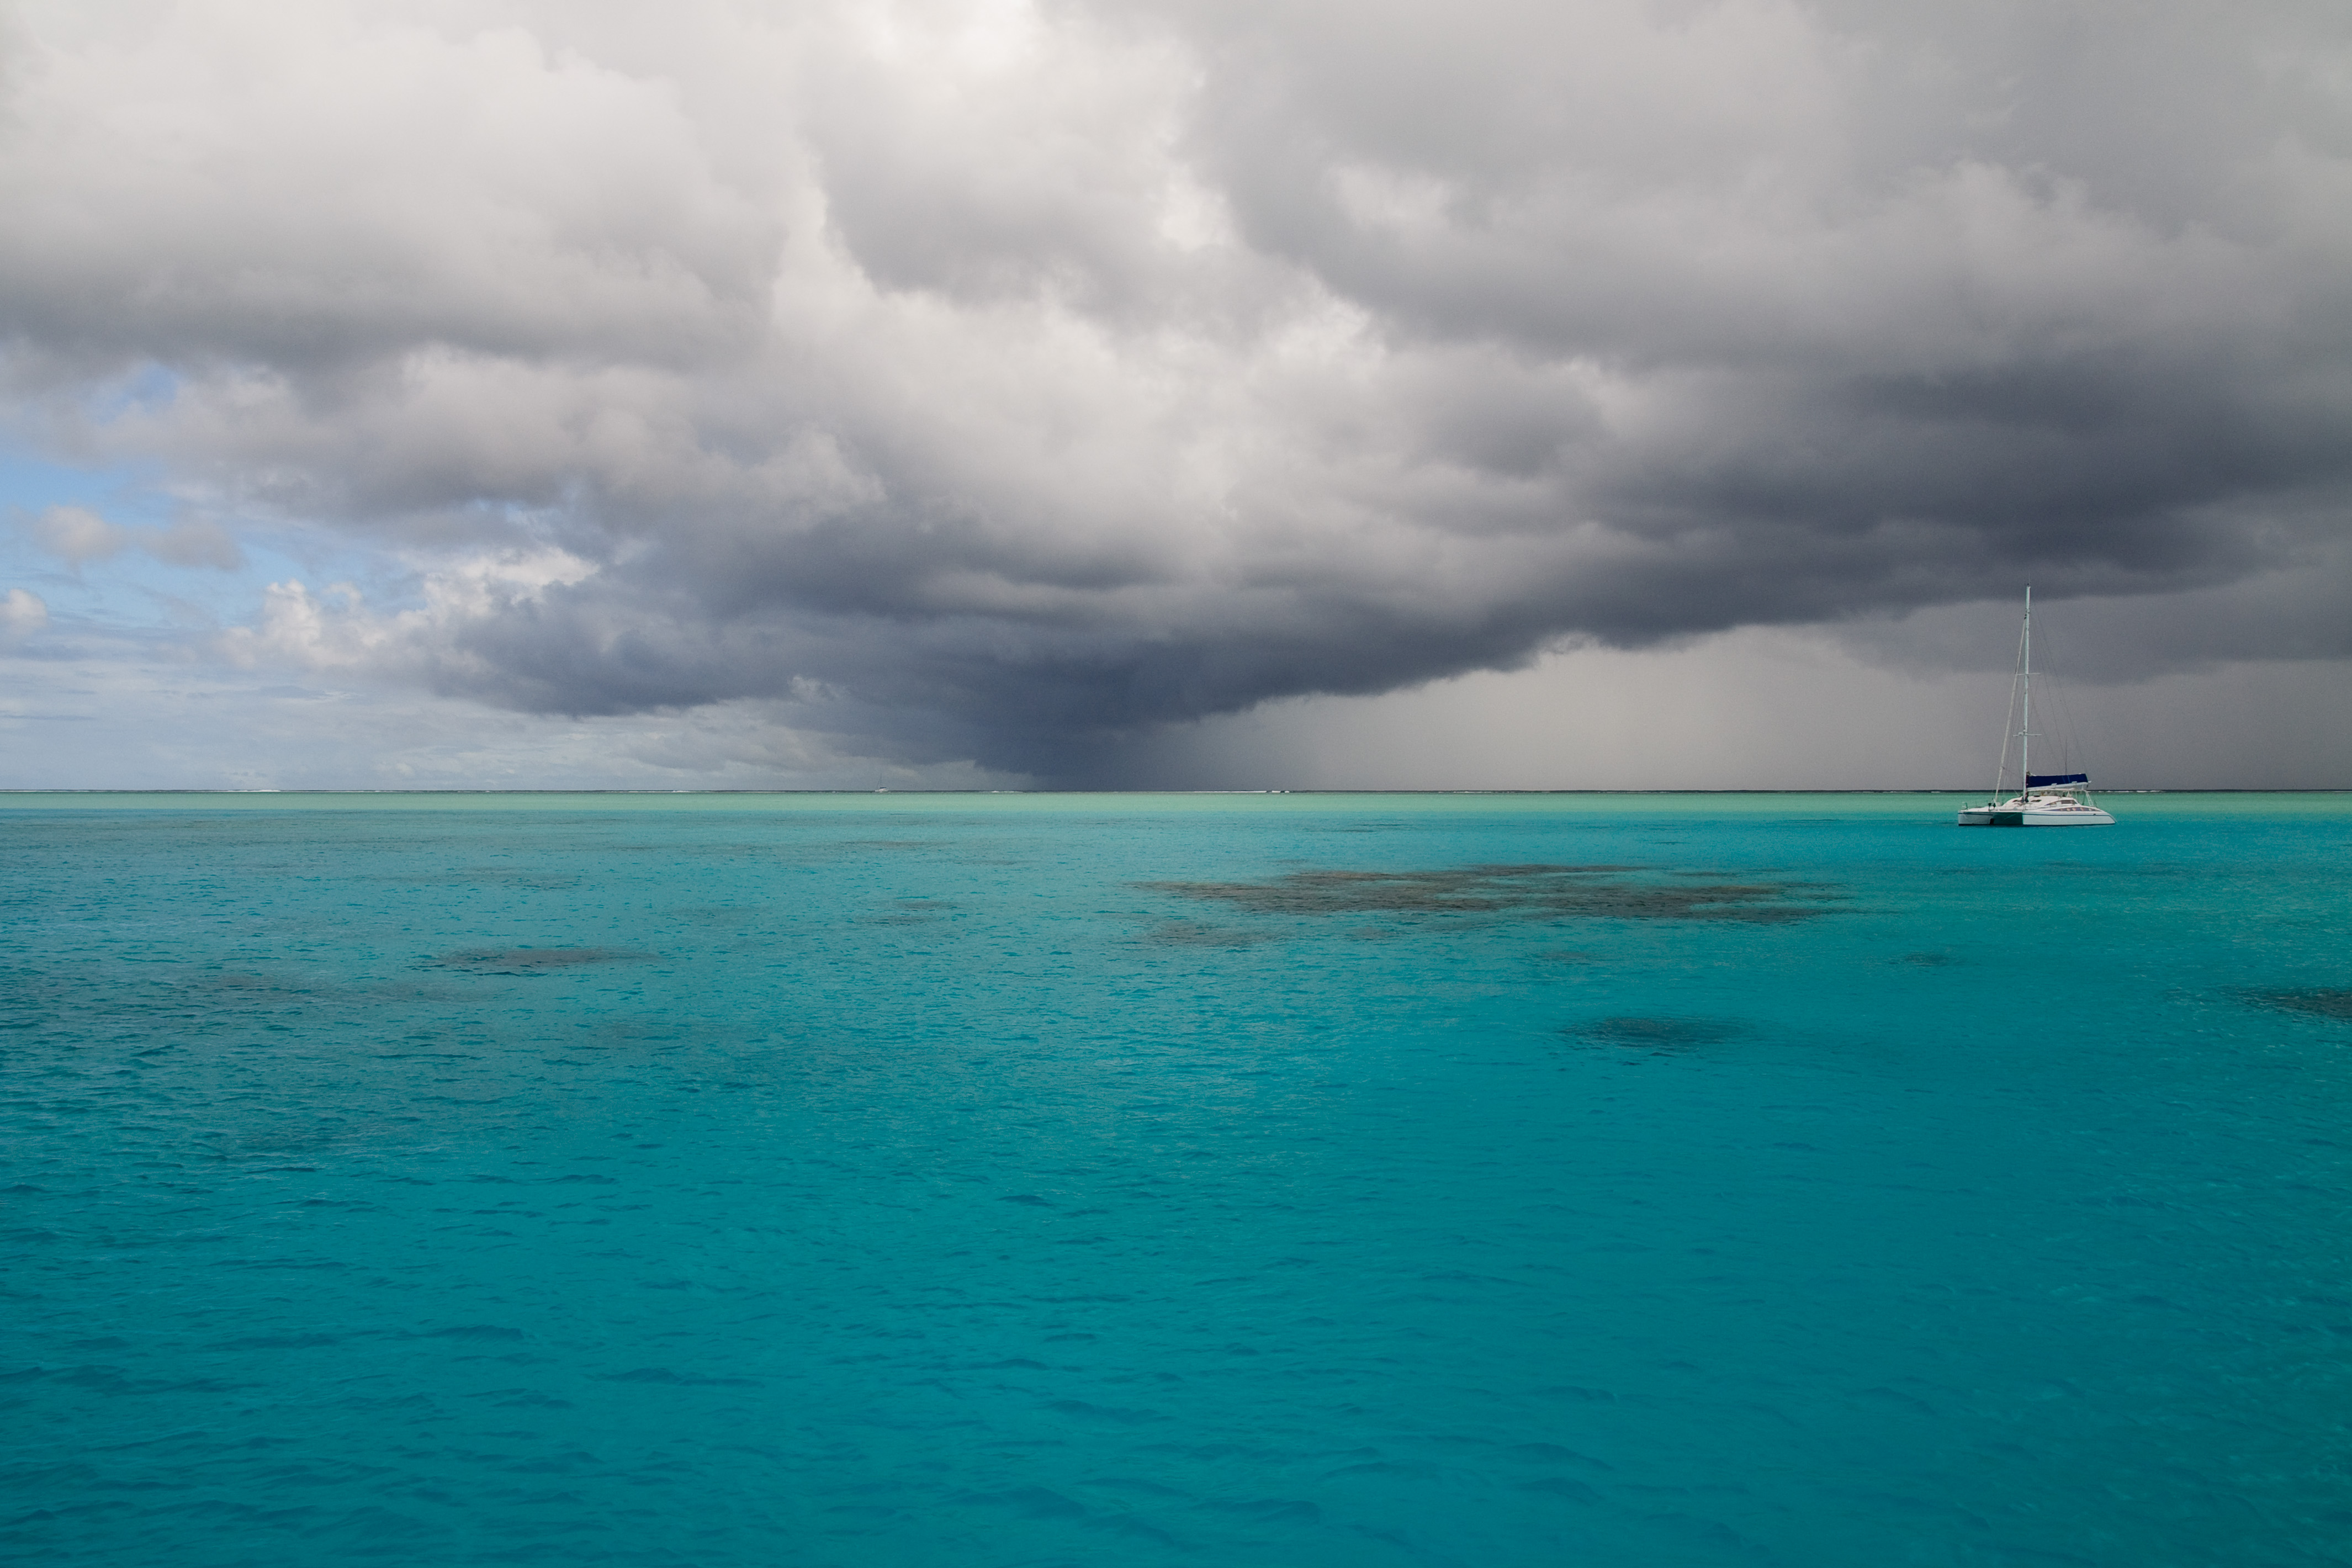
beach, sea, coast, ocean, horizon, cloud, sky, shore, wave, lagoon, bay, island, nikon, body of water, caribbean, d300, polinesia, meteorological phenomenon, wind wave